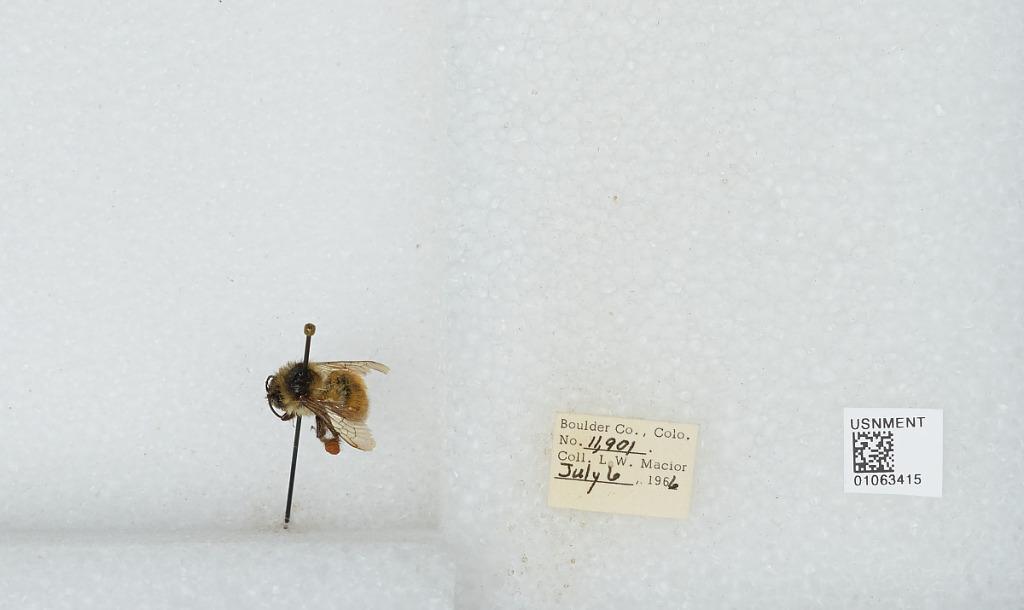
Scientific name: Bombus (Pyrobombus) bifarius Cresson
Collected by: L. Macior
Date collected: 1966-7-6
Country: United States
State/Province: Colorado
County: Boulder
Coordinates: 40.0017, -105.308